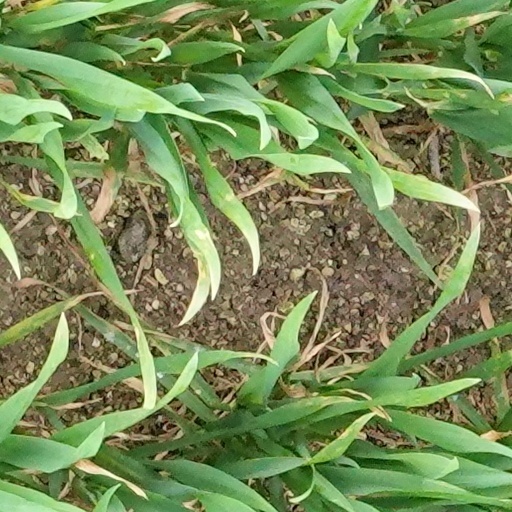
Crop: wheat